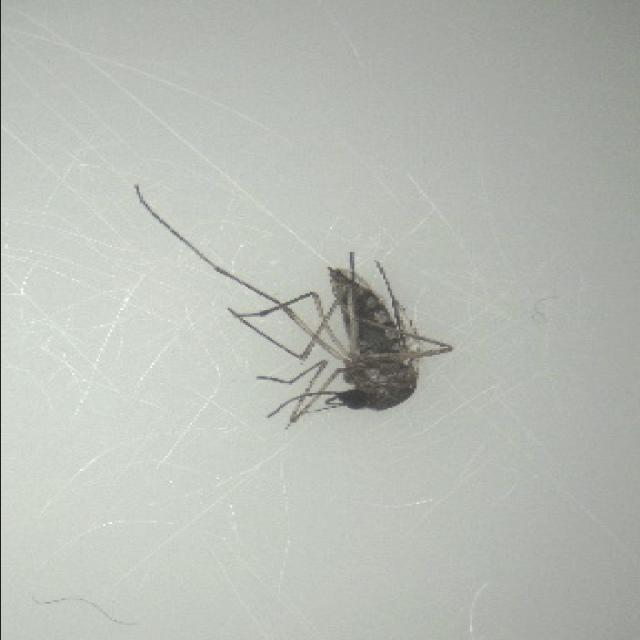
Species: aedes_vexans